Bruce MacGregor (musician)

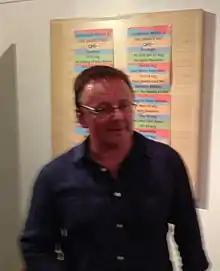

Bruce MacGregor is a Scottish fiddler and broadcaster who founded Blazin' Fiddles in 1998, and currently presents "Travelling Folk" on BBC Radio Scotland.